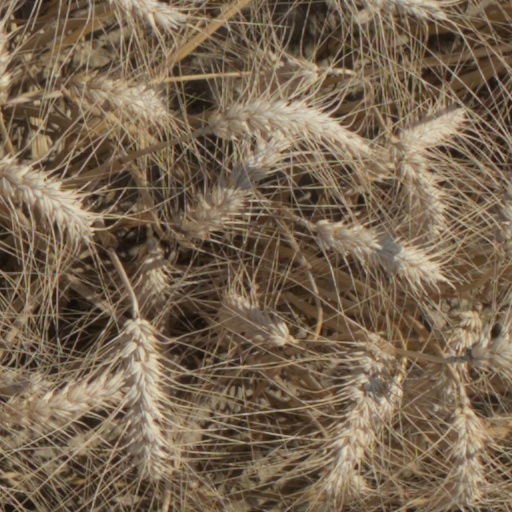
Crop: wheat